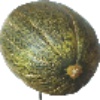
Label: Melon Piel de Sapo 1